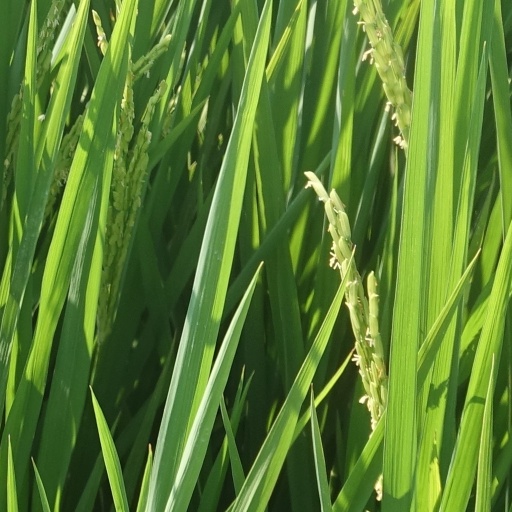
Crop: rice